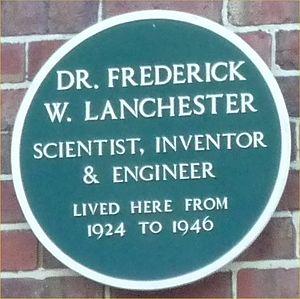
Frederick William Lanchester Hon FRAeS, FRS est un ingénieur autodidacte anglais, auteur d’importantes contributions au génie mécanique, à la construction automobile et à l’aérodynamique. Il est en outre l’un des pères de la recherche opérationnelle.